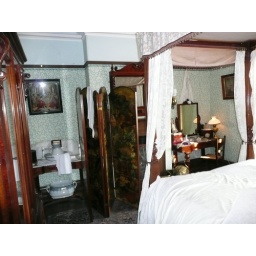
The Victorian master bedroom (showing the four-poster bed) in the music teacher's house on Ravensworth Terrace in Beamish Museum town area.